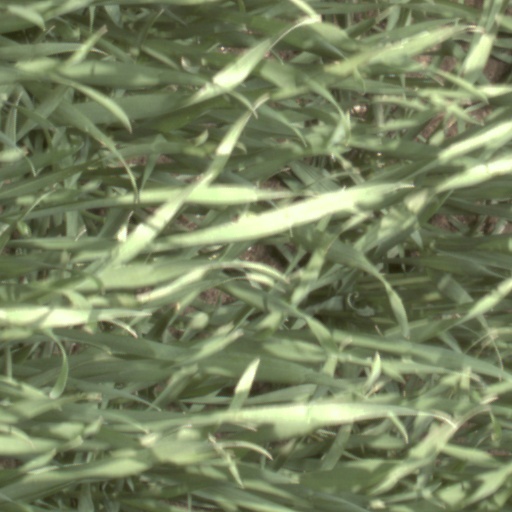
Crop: wheat